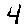
Label: 4